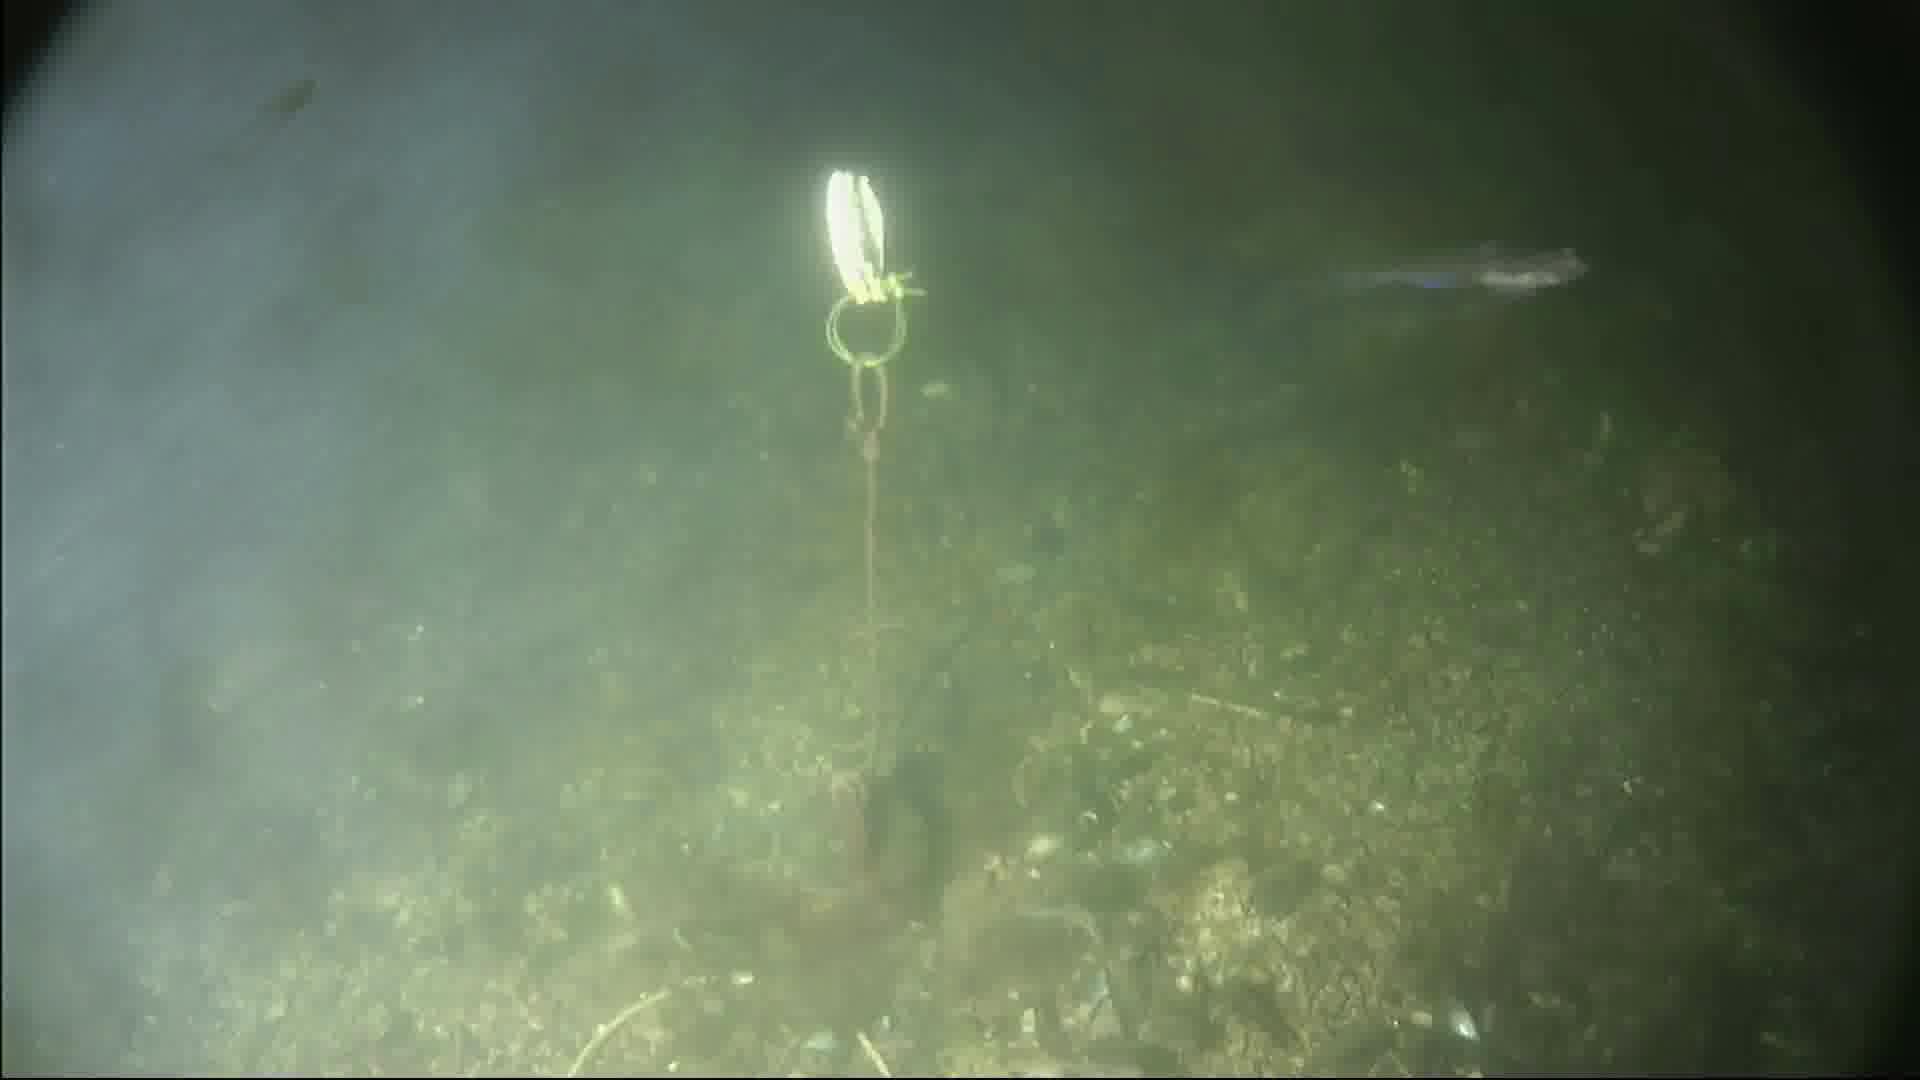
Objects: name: small_fish